Speedway in Poland

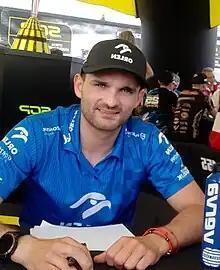
Current Polish champion, Bartosz Zmarzlik

In the 2009 season, the Extraleague and First League have eight teams competing. The second League has seven teams. Notably, KS Toruń (since 1976) has never been relegated to a lower division until the 2019 season when the team was relegated for the first time in the history.